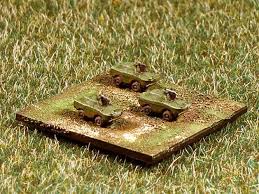
Label: BRDM